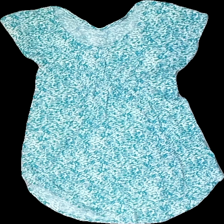
View: front
Type: T-shirt
Category: Ladies
Brand: Gina Tricot
Colors: Green, White
Material: 100% viscose
Pattern: Geometric print
Cut: Regular
Season: All
Price range: <50
Recommended usage: Reuse